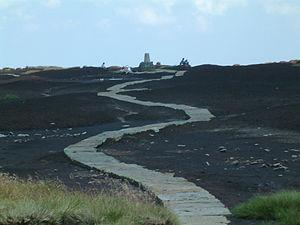
Le Pennine Way est un National Trails de 268 milles en Angleterre, avec une petite section en Écosse. L'itinéraire se déroule d'Edale, dans le nord du Derbyshire Peak District, à Kirk Yetholm juste à l’intérieur de la frontière écossaise, en passant par les Yorkshire Dales et le parc national du Northumberland. Le chemin longe les Pennines, parfois décrites comme l'épine dorsale de l'Angleterre. Bien qu’il ne s’agisse pas du plus long sentier national du Royaume-Uni, il est selon l’association The Ramblers « l’un des plus connus et des plus difficiles de Grande-Bretagne ».
Black Hill est un sommet du Royaume-Uni culminant à 582 mètres d'altitude dans la chaîne des Pennines, à la frontière entre les comtés du Yorkshire de l'Ouest, dont il est le point culminant, et du Derbyshire, en Angleterre. Il fait partie du parc national de Peak District. Il est couvert de tourbe, ce qui contribue à l'aspect sombre évoqué par son nom, et son environnement fragile est particulièrement mouvant. Longtemps inhospitalier, il a toutefois bénéficié d'efforts d'aménagement, tant au niveau de la randonnée pédestre que de la revégétalisation du site.